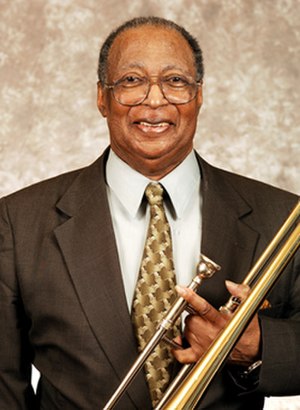
Curtis Fuller
Curtis DuBois Fuller er en amerikansk trombonist.